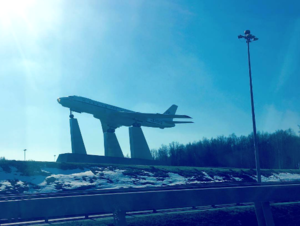
L'aéroport international de Vnoukovo [en cyrillique Международный аэропорт Внуково] est situé à Moscou en Russie, à 28 km au sud-ouest du centre-ville. C'est l'un des trois aéroports les plus importants de la capitale russe.